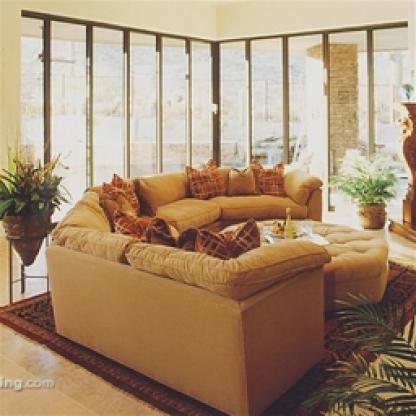
Scene: Indoor